Leon McQuay III

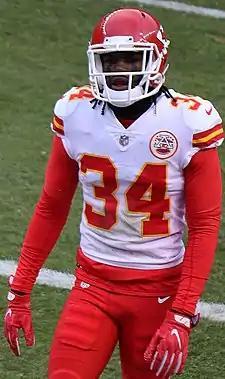
McQuay with the Kansas City Chiefs in 2017

Leon McQuay III (born November 21, 1994) is an American former professional football safety. He played college football at USC. He is the grandson of Leon McQuay who was a running back selected by the New York Giants in 1973.